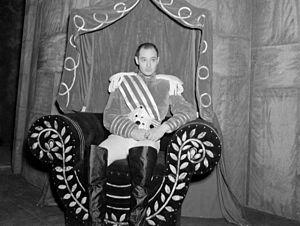
Jack Carter, né en 1902 et mort le 9 novembre 1967, est un acteur américain.